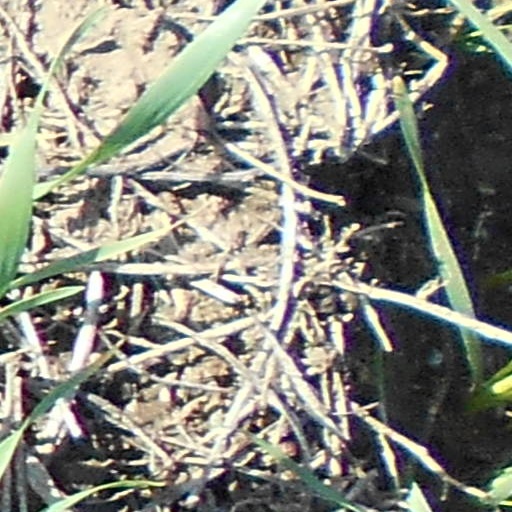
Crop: wheat